Barthel Bruyn the Elder

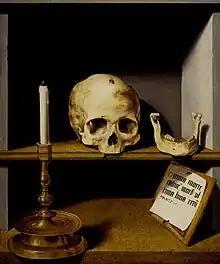
"Vanitas", Kröller-Müller Museum

Bartholomäus Bruyn (1493–1555), usually called Barthel Bruyn or Barthel Bruyn the Elder, was a German Renaissance painter active in Cologne. He painted altarpieces and portraits, and was Cologne's foremost portrait painter of his day.